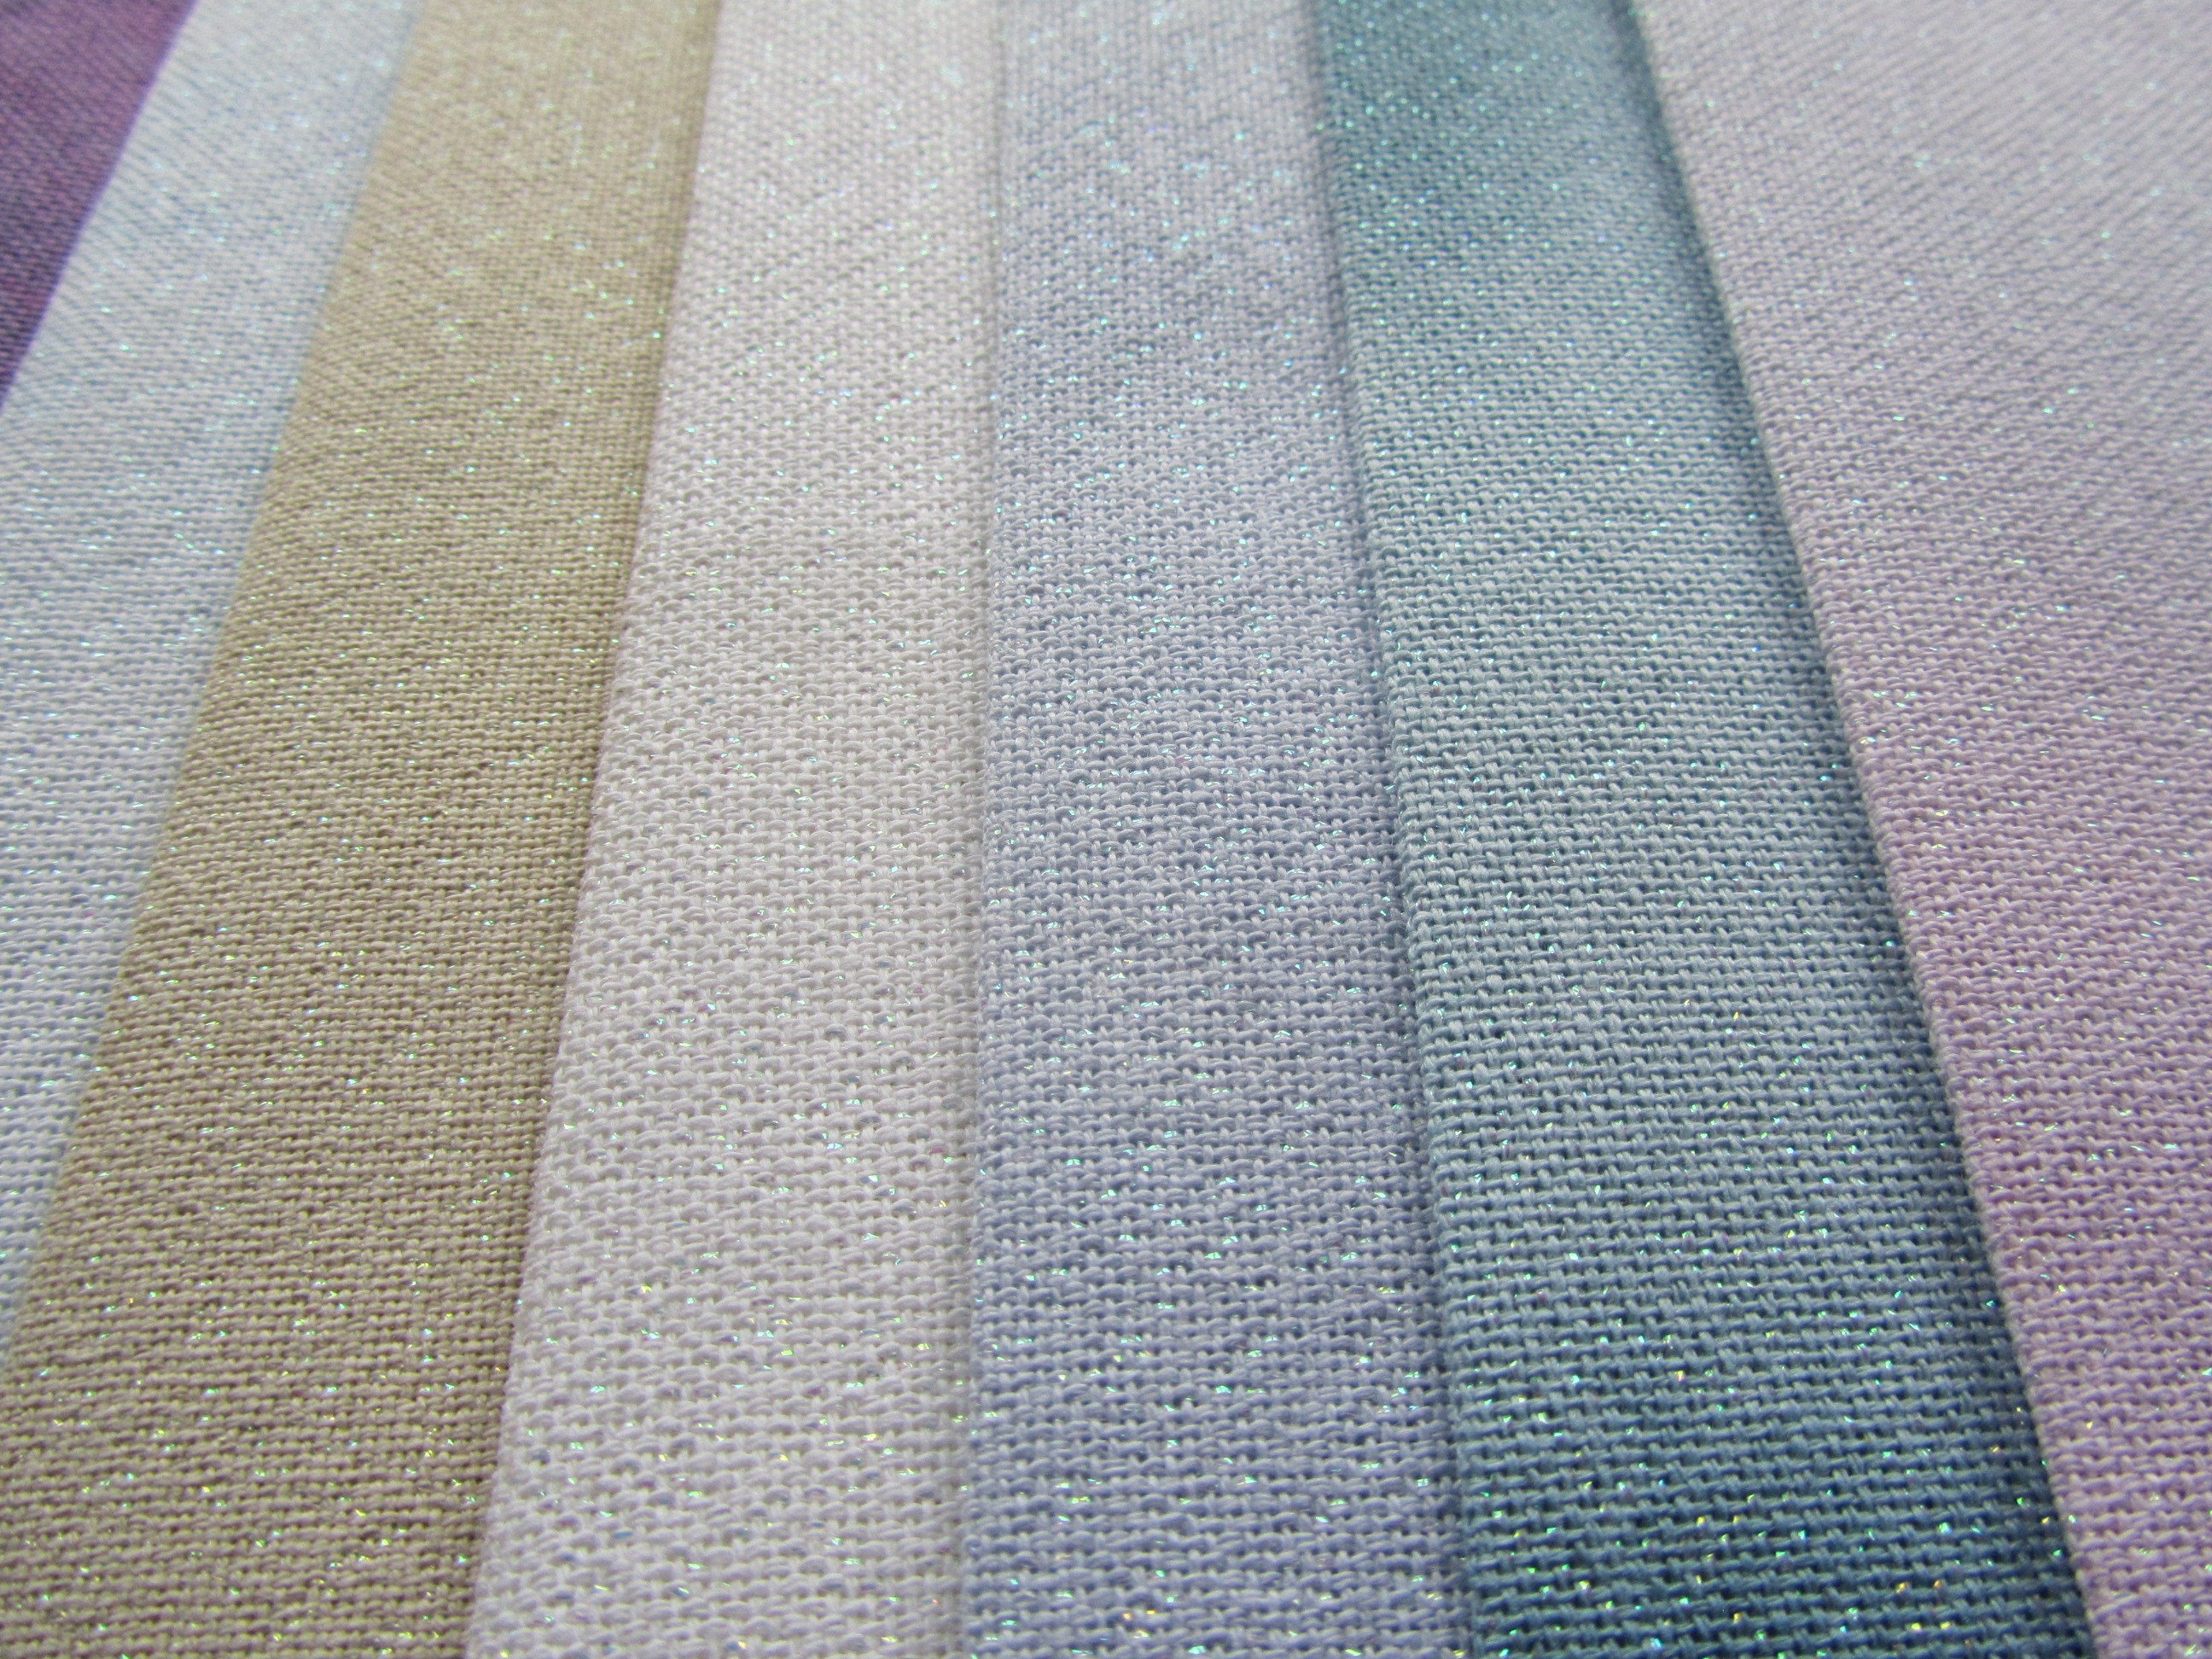
floor, pattern, blue, wool, material, fabric, textured, textile, art, design, carpet, flooring, cross stitch, opal, hand dyed